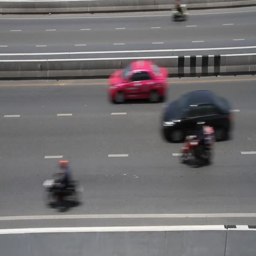
view from the car on the road